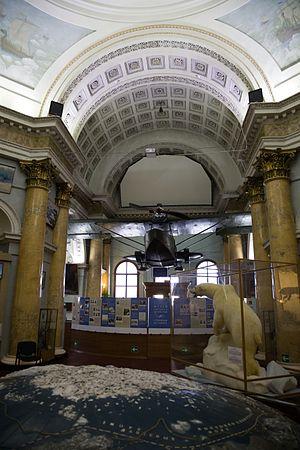
Le Musée d'État Russe de l'Arctique et de l' Antarctique est un musée de Saint-Pétersbourg. Il a été établi en novembre 1930 comme partie de l'Institut de Recherche de l'Arctique et de l'Antarctique, mais il n'a ouvert que six ans plus tard.